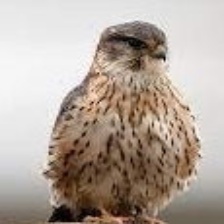
Species: MERLIN
Scientific name: FALCO COLUMBARIUS